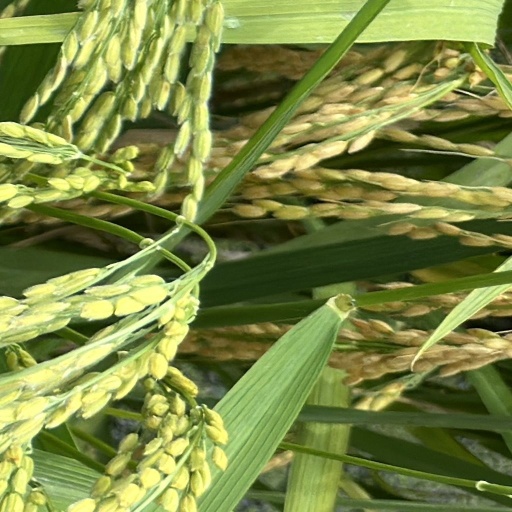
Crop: rice